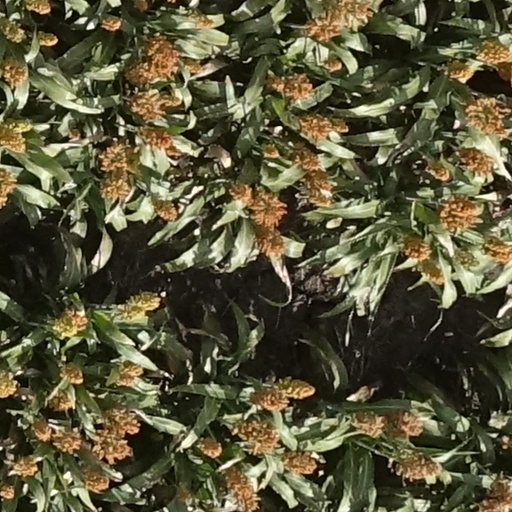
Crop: sorghum